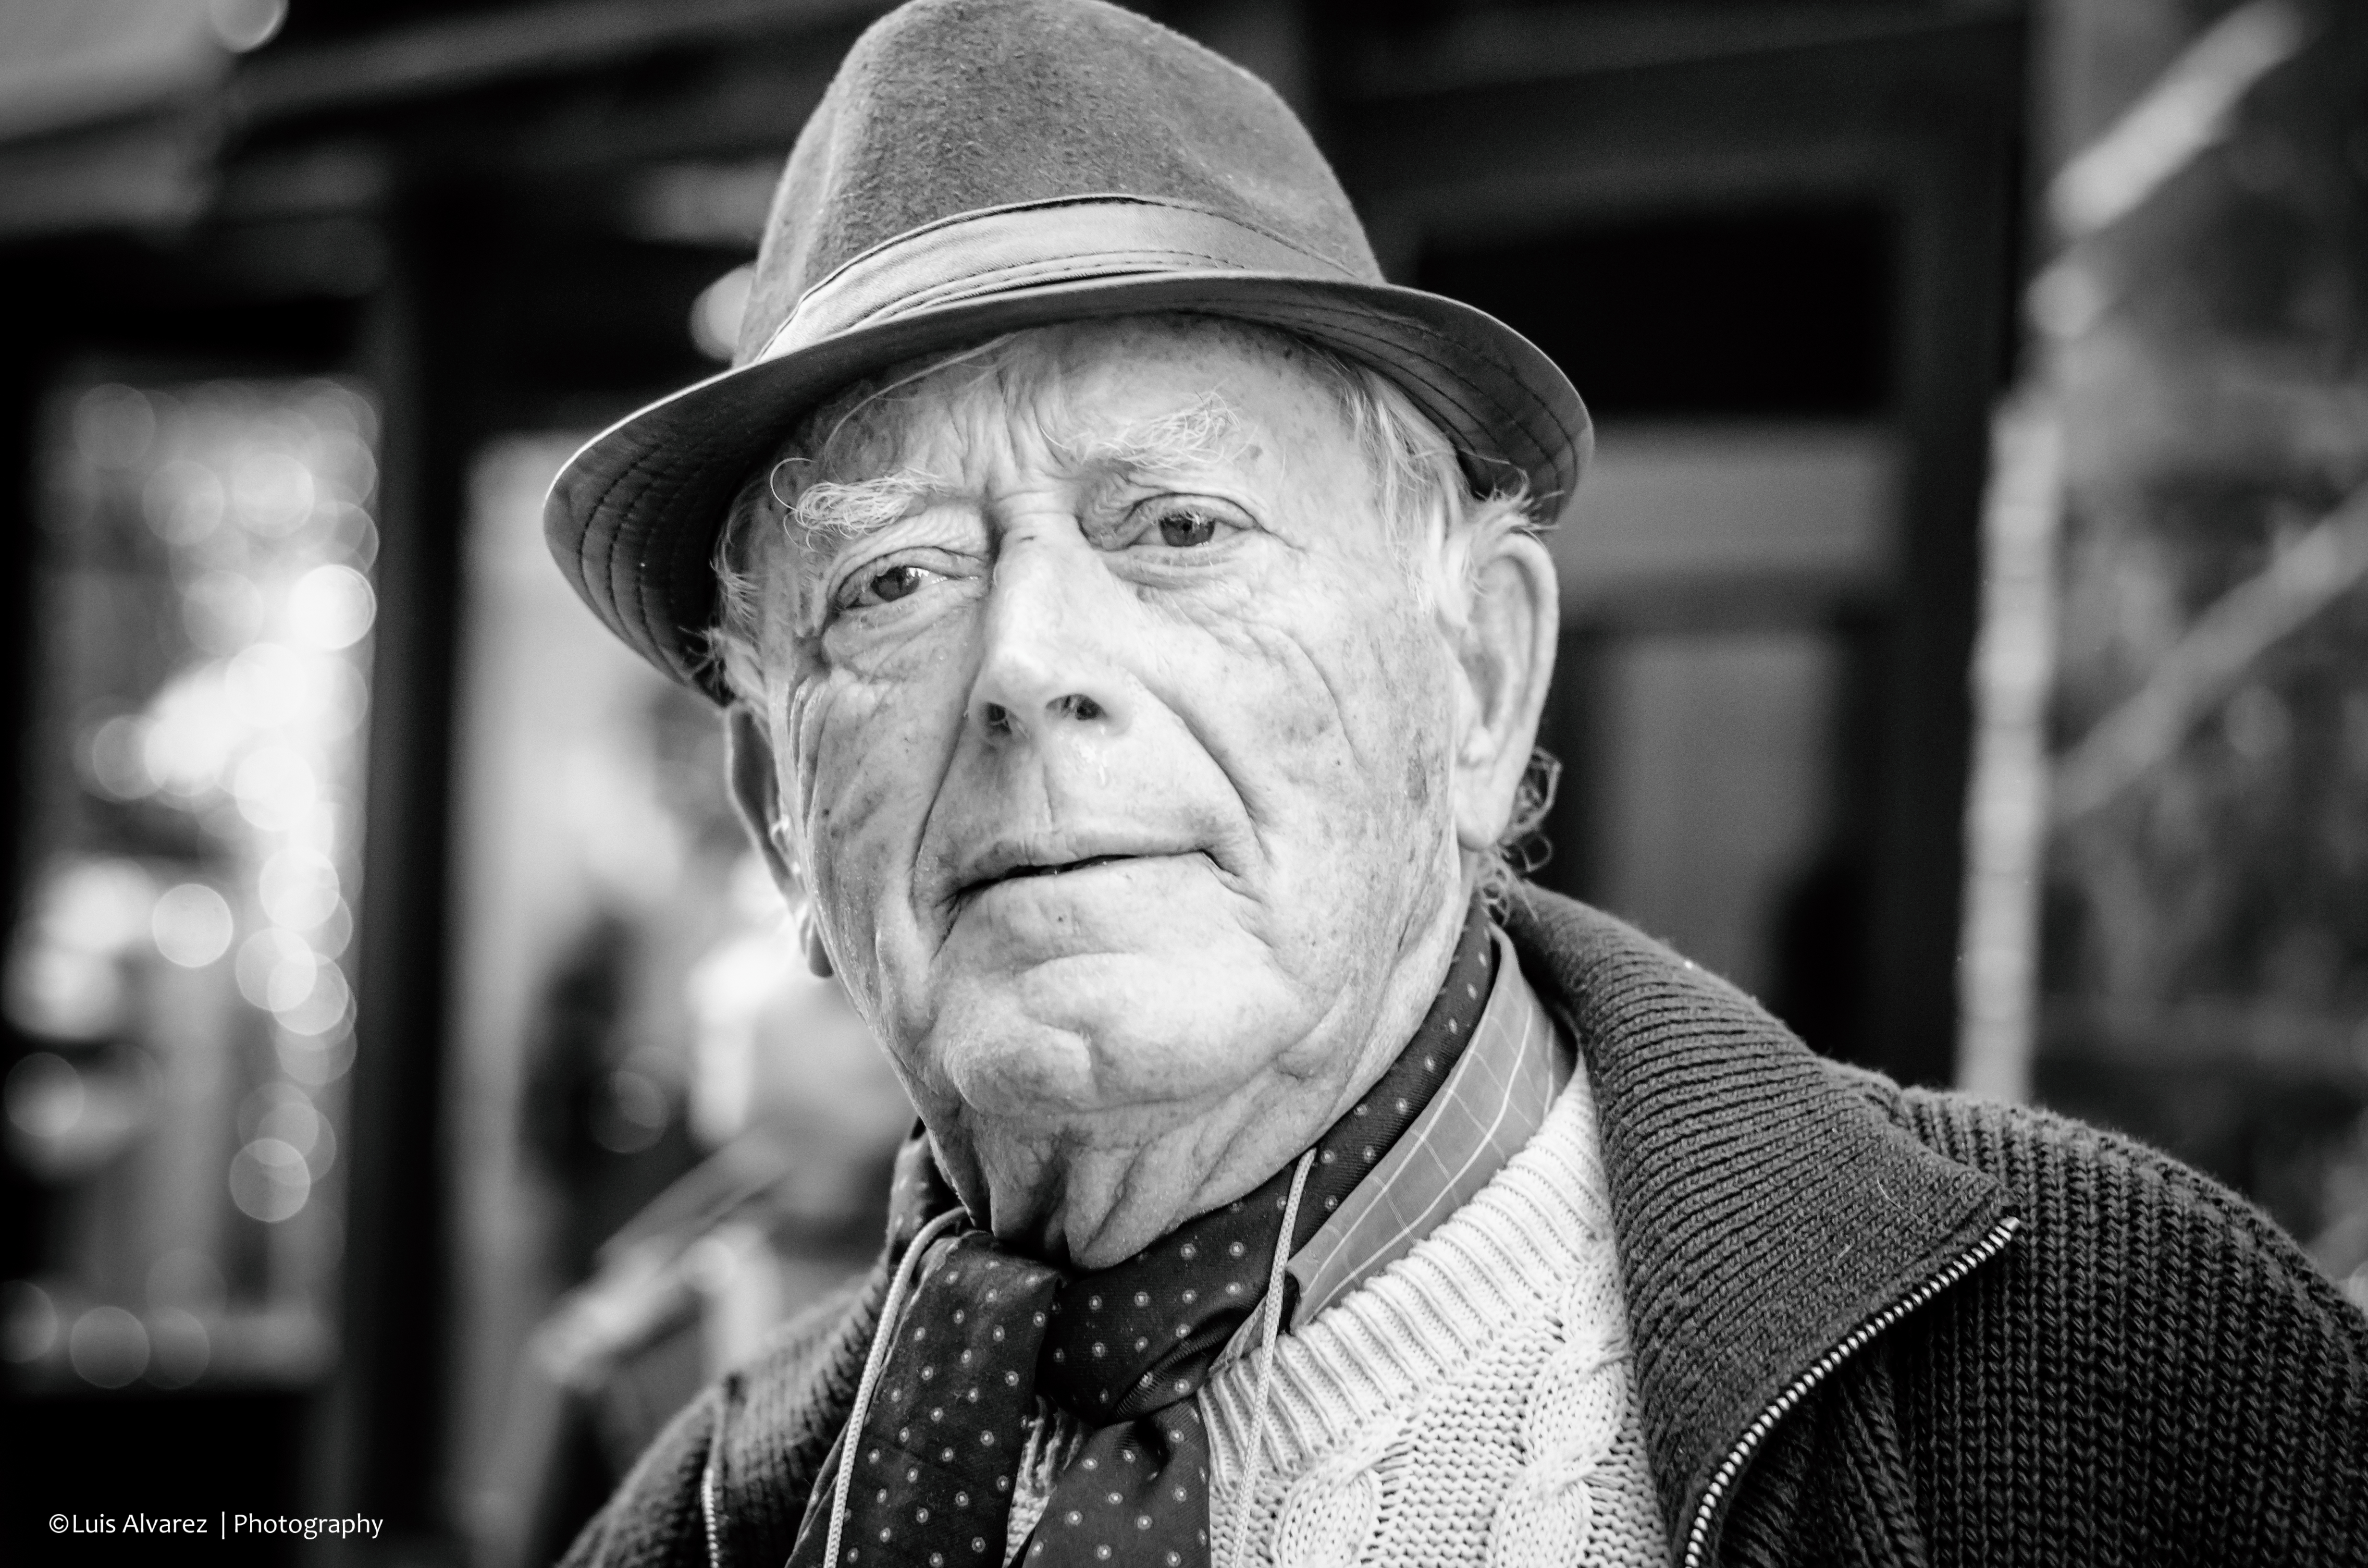
man, outdoor, person, creative, black and white, people, white, street, camera, photography, city, male, portrait, lens, crop, nikon, black, monochrome, flickr, bw, candid, spain, 50mm, glasses, head, photograph, catalonia, commons, prime, faces, snap, d7000, moment, unposed, decisive, souls, luis, streettog, tog, collecting, salou, alvarez, marra, going, ay, monochrome photography, film noir, facial hair